Articles of impeachment adopted against Andrew Johnson

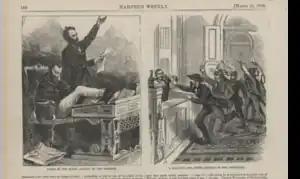
Set of illustrations. The illustration on the left depicts Democratic Congressman Albert G. Burr (left) sleeping while Republican Congressman John Winthrop Chanler delivers a loud speech during debate on the adoption of articles of impeachment. The image on right depicts reports rushing to the telegraph office as soon as the articles of impeachment were published.

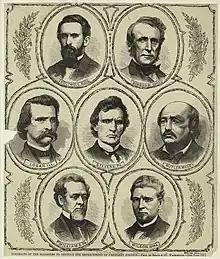
On March 3, 1868, the House impeachment managers (illustrated) successfully requested the passage of two additional articles of impeachment

On behalf of the committee of seven, Boutwell delivered ten proposed articles of impeachment to the House on February 29, 1868. Many Radical Republicans felt that the articles, focusing so narrowly on two specific actions of Johnson (his actions regarding his effort to dismiss Stanton and his alleged violation of the Command of Army Act), excluding the many other misdeeds of Johnson's that they took issue with. When the articles were presented, many House Republicans were disappointed by the articles that had been produced, seeing them as poorly conceived. Some members urged that the House of Representatives not proceed to debate the articles on March 1 and 2, as scheduled, but instead slow down the process of adopting articles in order to remedy the deficiencies that they held the series of proposed articles possessed. On March 2, the House voted to ratify the nine articles of impeachment referred to it by the committee of seven.